Camilo López

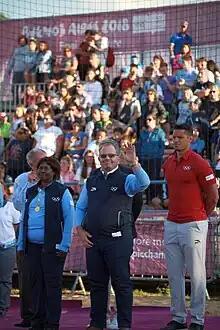
Camilo López at the 2018 Summer Youth Olympics.

Camilo Pérez López Moreira (born 31 March 1969) is a Paraguayan sports organiser. He has been a member of the International Olympic Committee (IOC) since 2018.